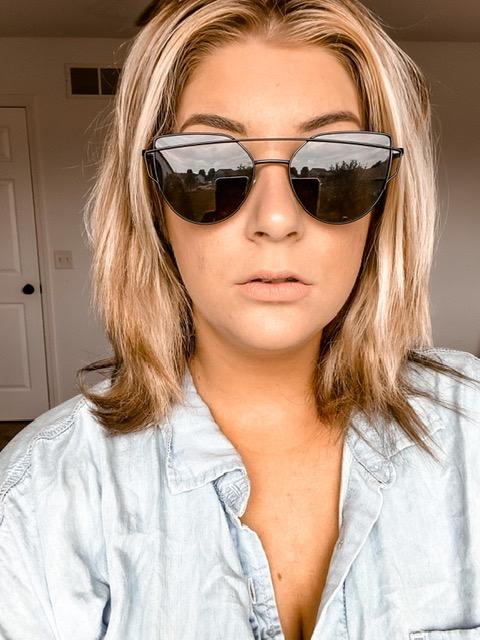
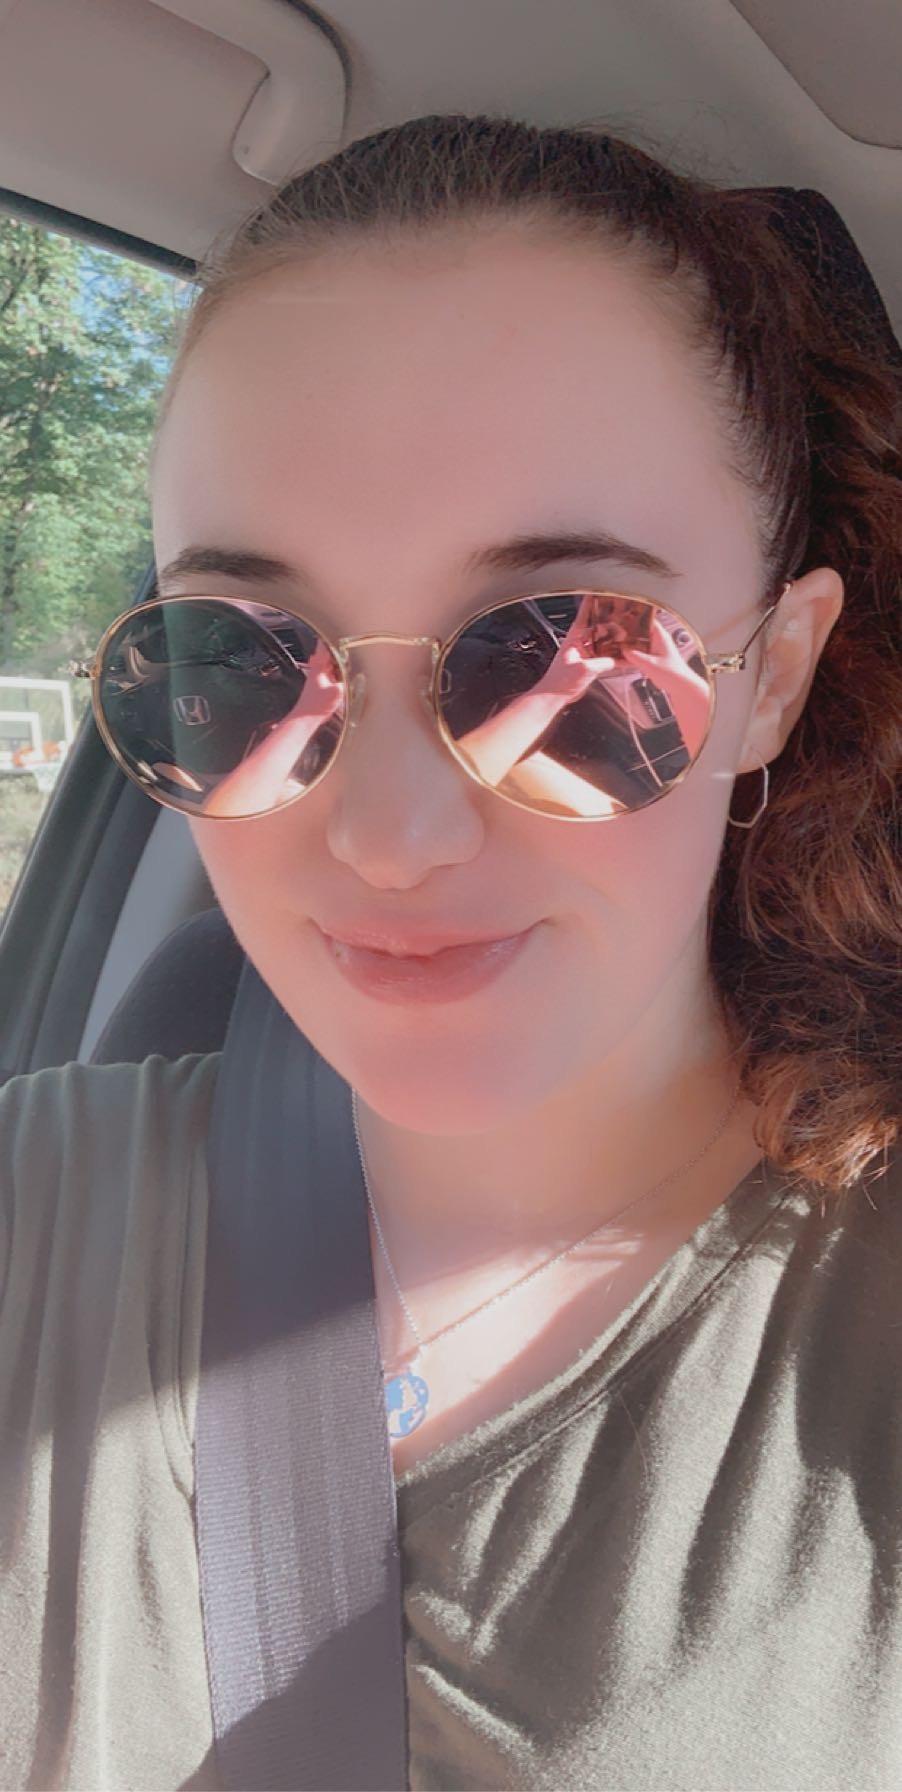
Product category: accessories_sunglasses
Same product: no